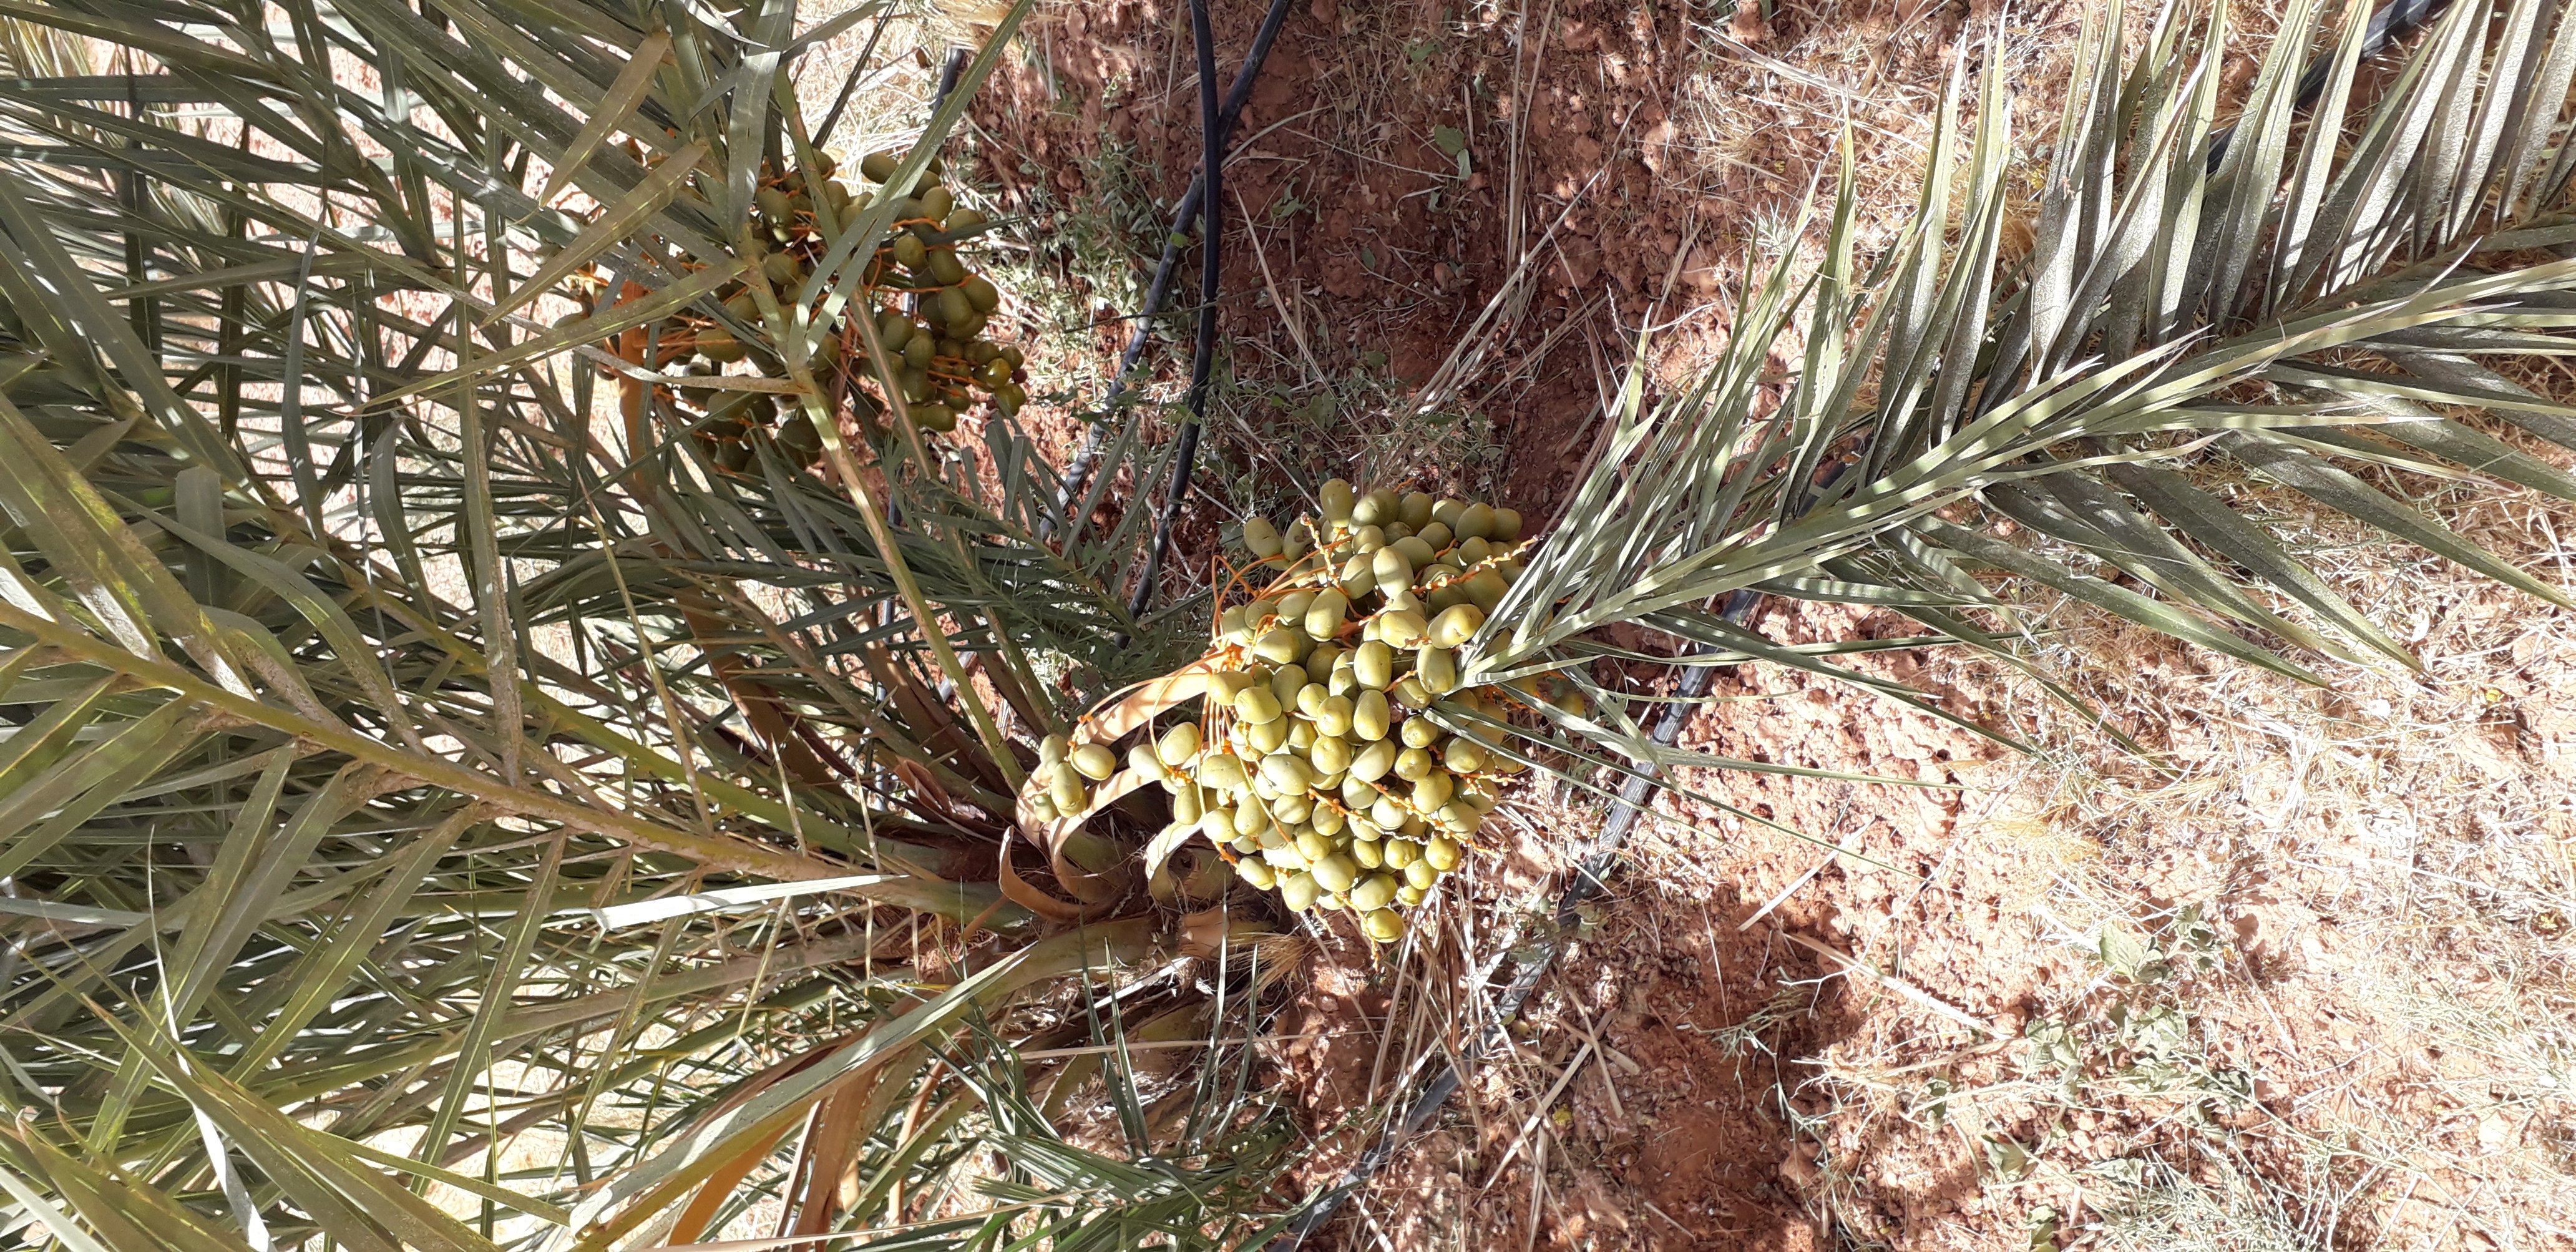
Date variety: Boufagous